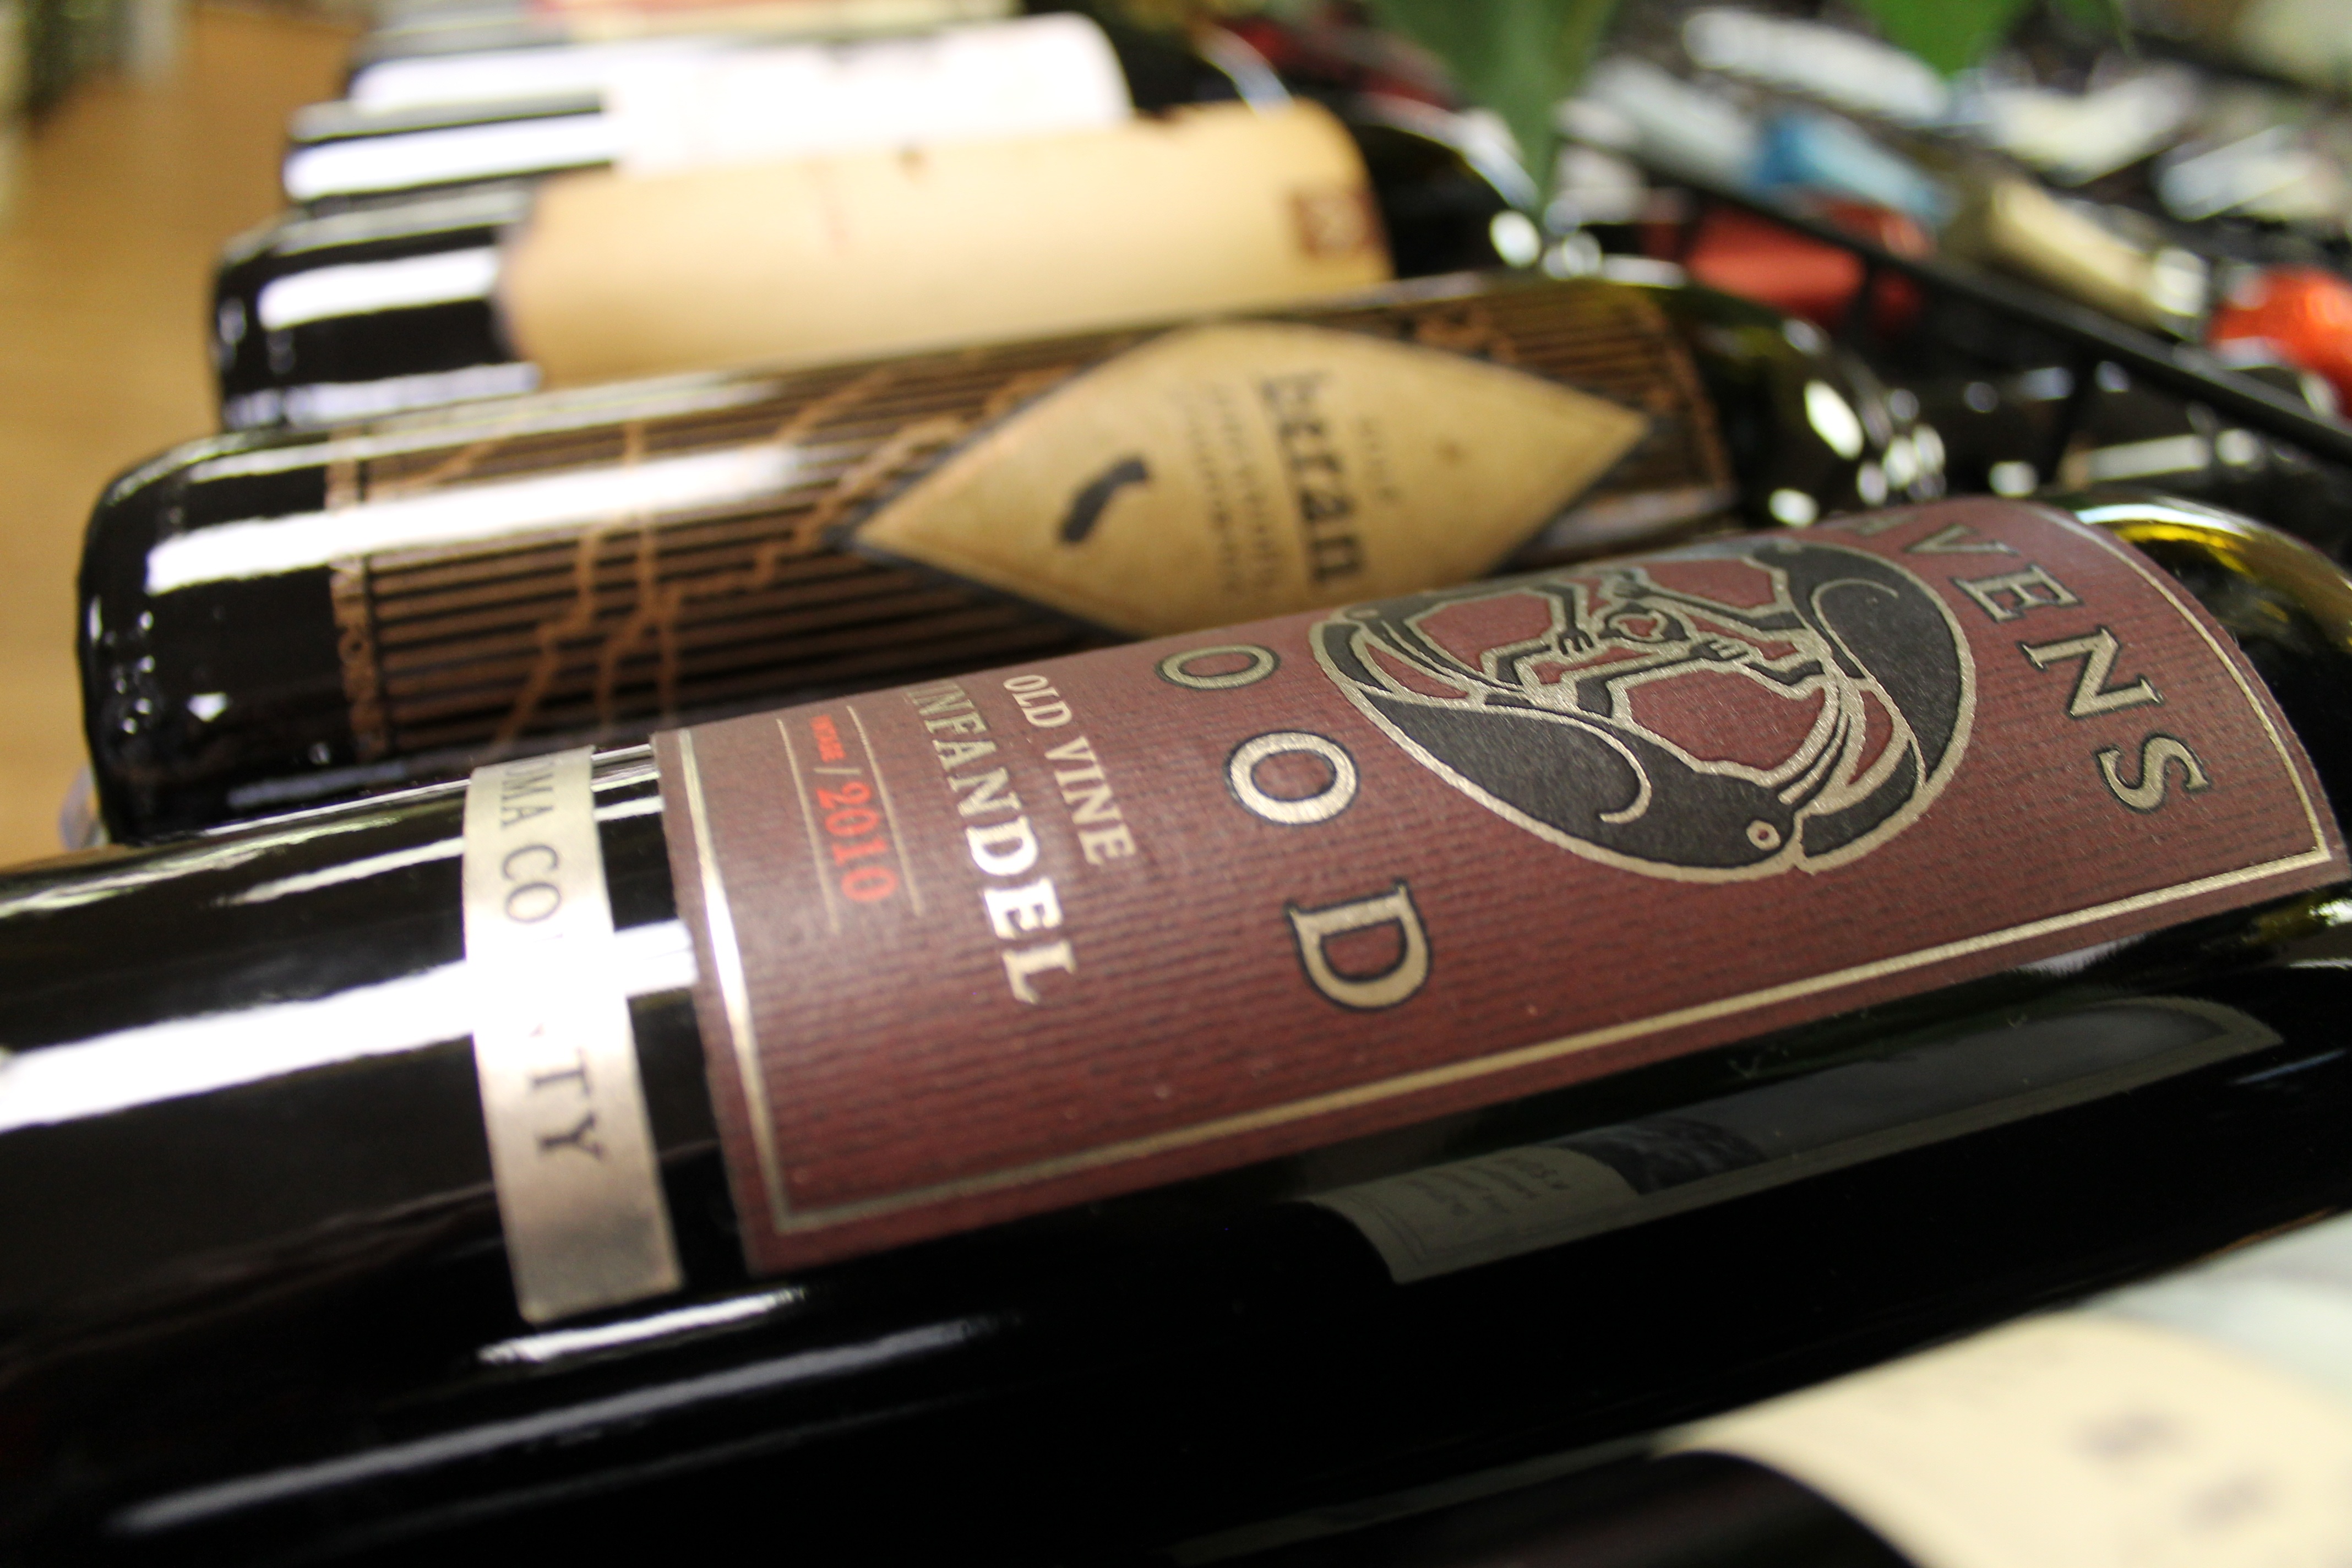
hand, wine, store, liquor, design, racks